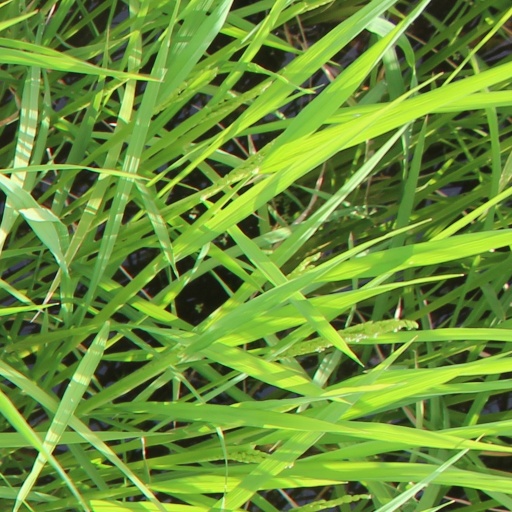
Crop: rice